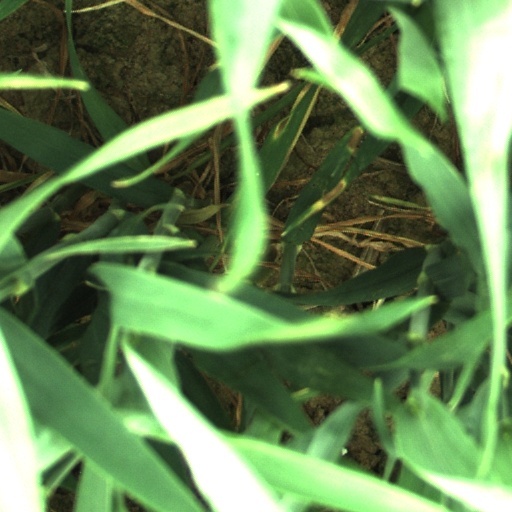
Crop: wheat